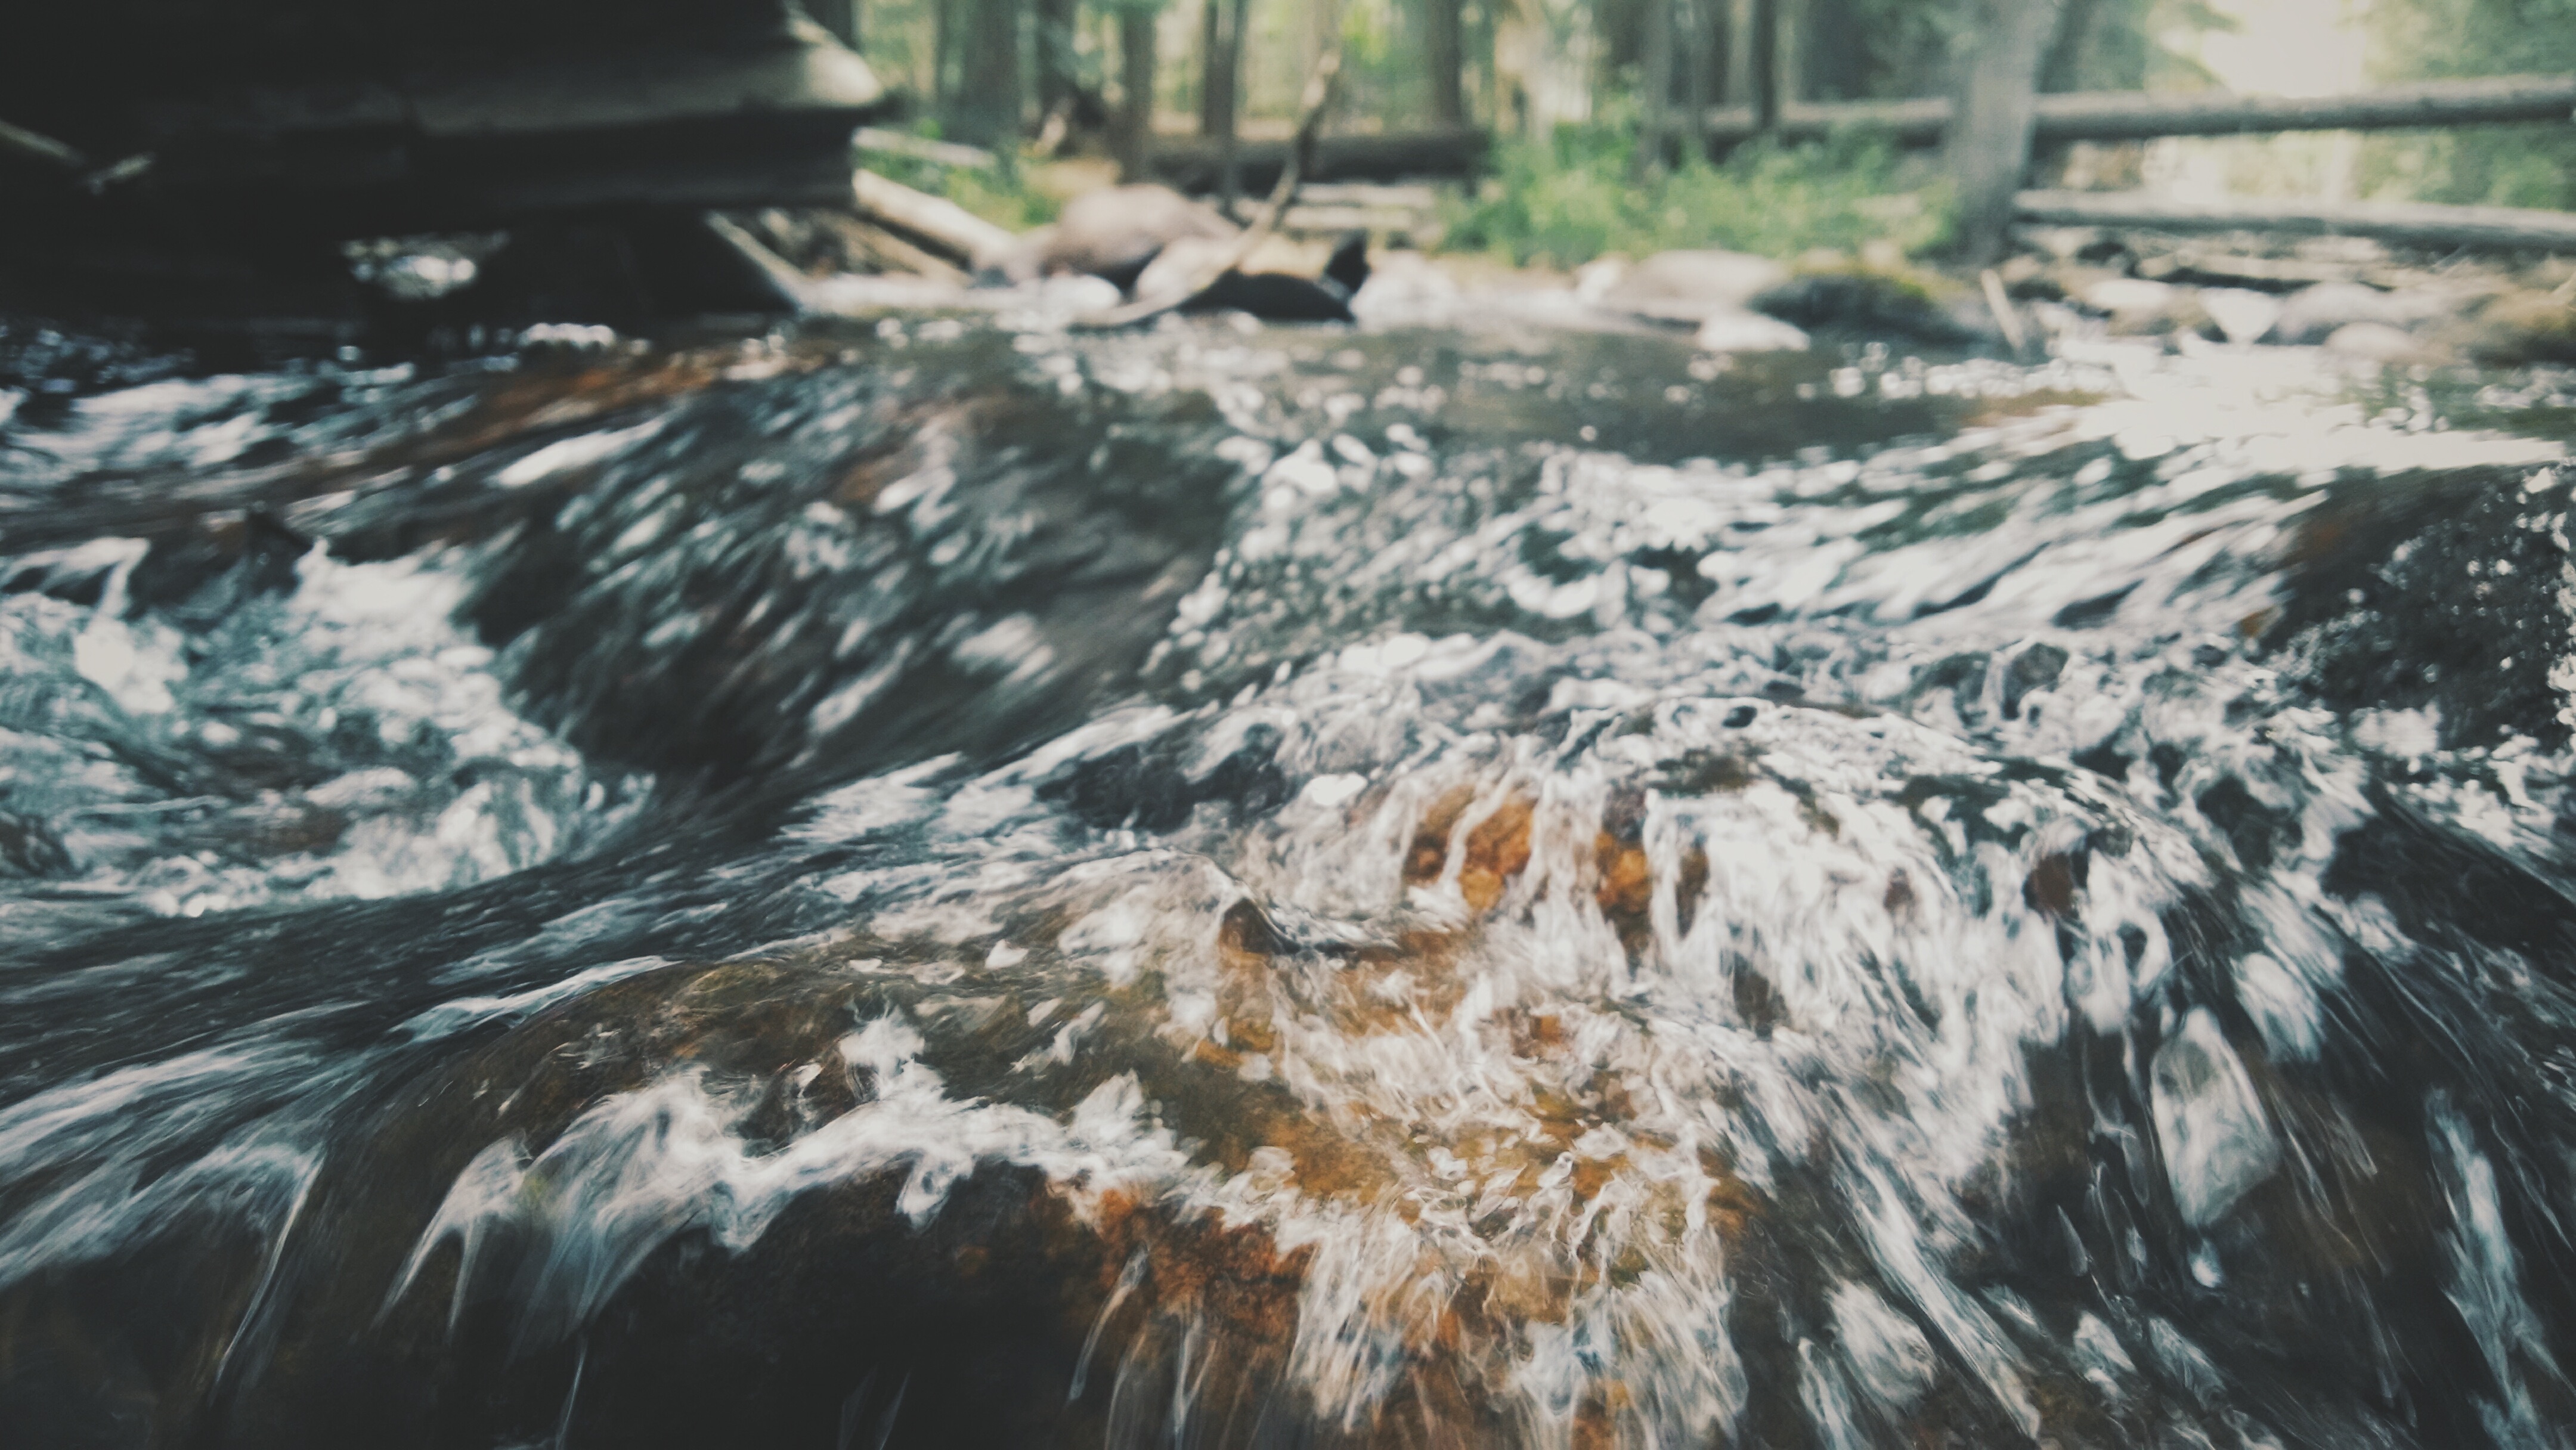
rock, snow, stream, weather, rapid, geological phenomenon